Barry N. Haack

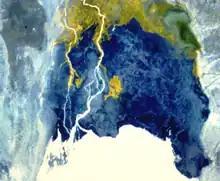
The comparison of two satellite images for 1973 and 1994, yellow and blue tones, determined a 629 km growth of the Omo River Delta in Lake Turkana, Kenya.

During the 1980s, Haack received funding from the National Science Foundation (NSF) to work with Sudanese scientists to evaluate the utility of spaceborne radar for mapping in Sudan. Haack and his students frequently used the second largest city in Sudan, Wad Madani, along the Blue Nile and associated large Gezira irrigation area as a study site.